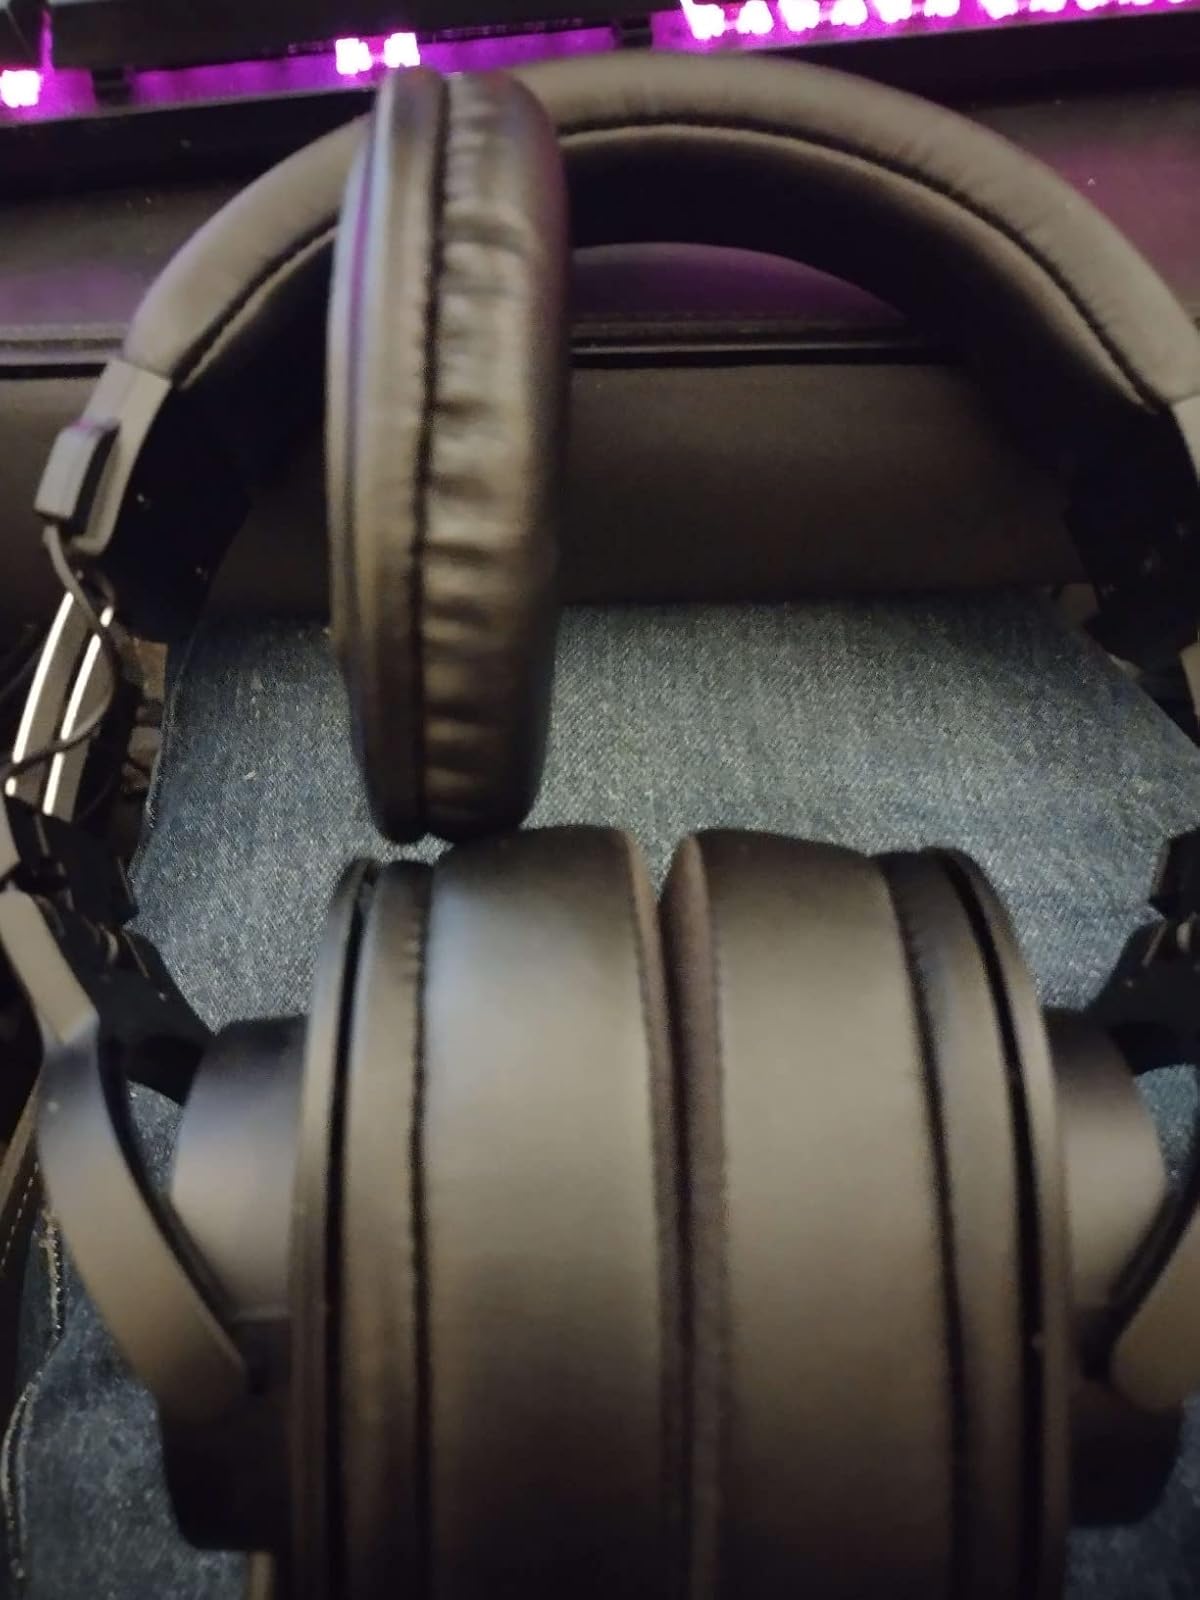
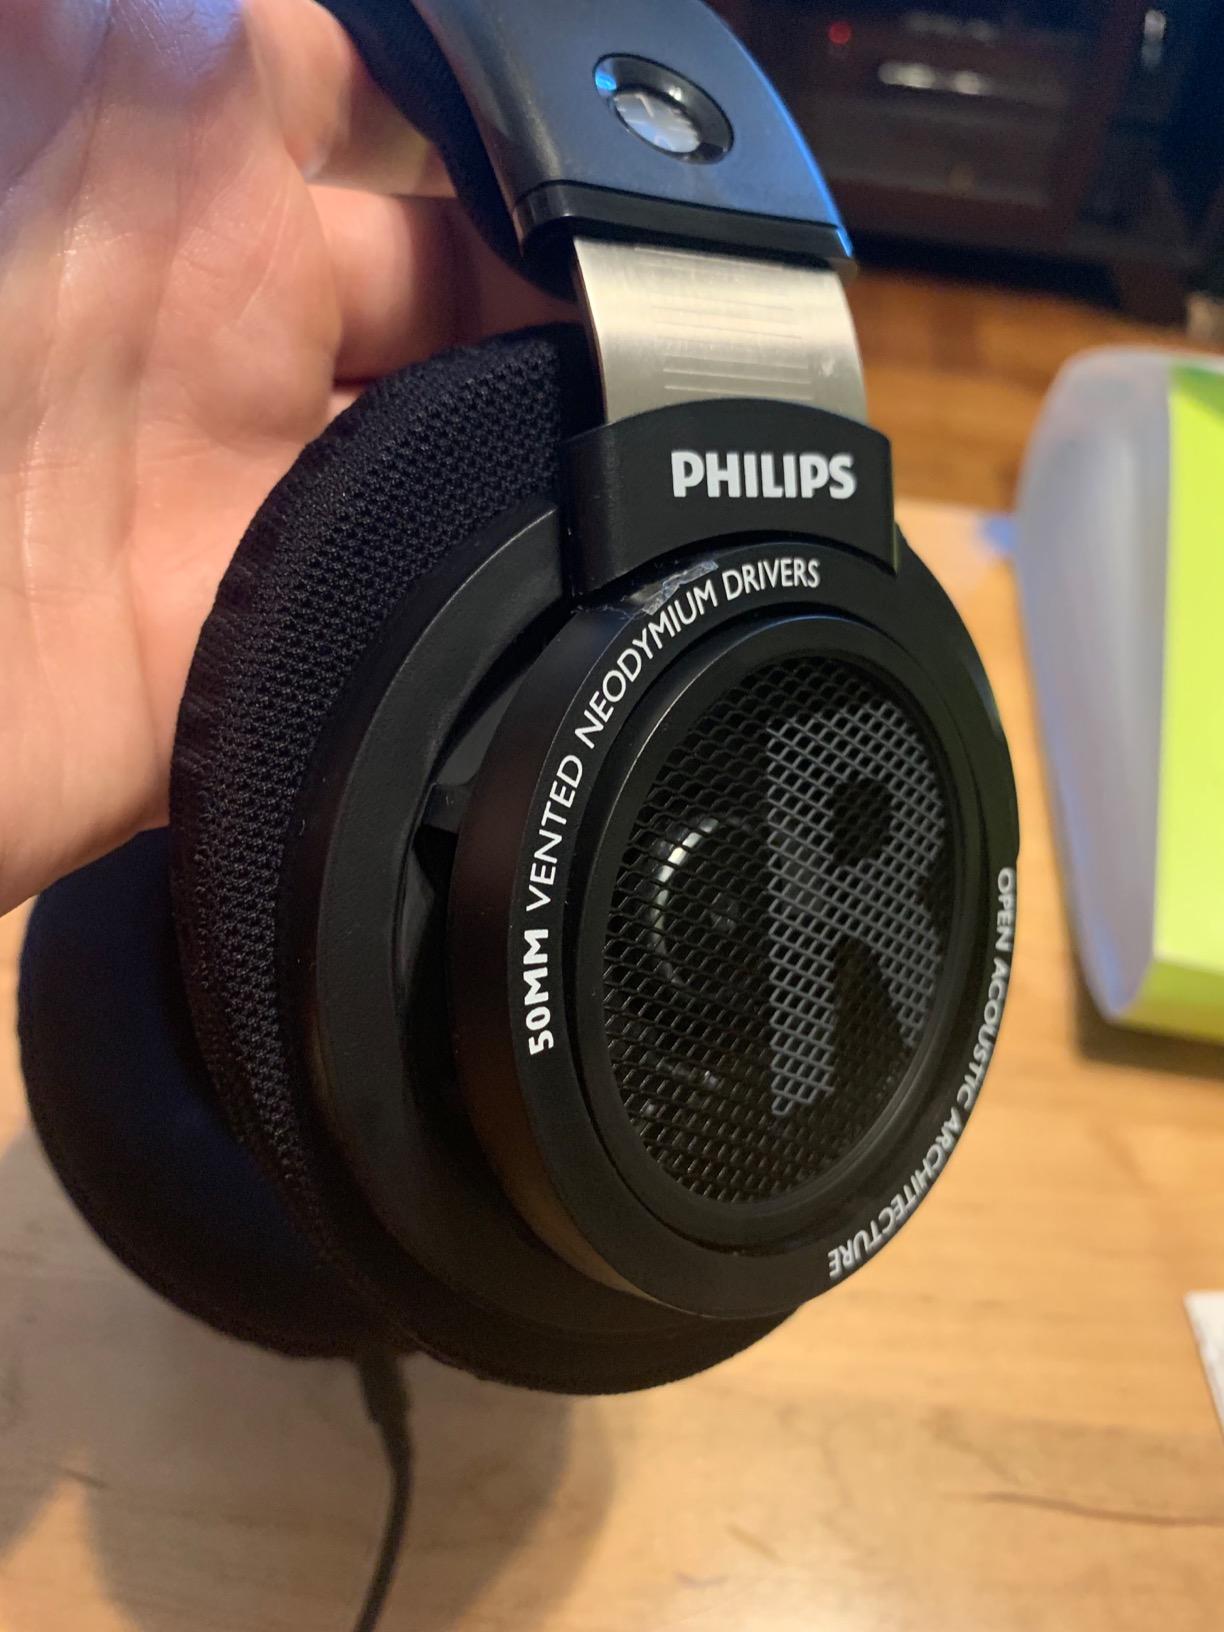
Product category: headphones
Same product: no